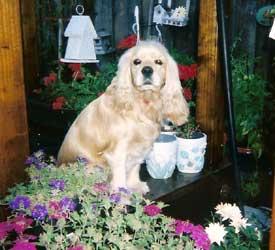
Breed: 217-n000034-Sussex_spaniel